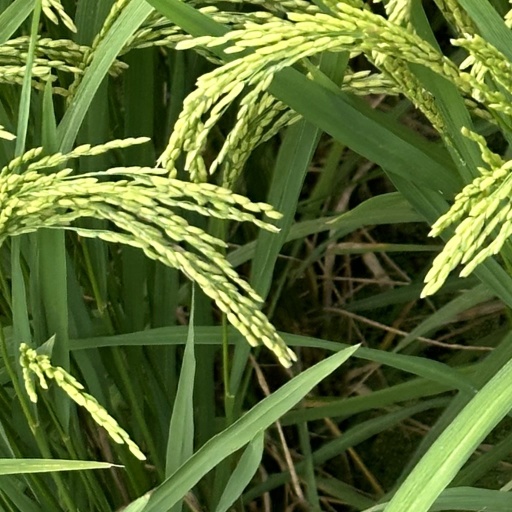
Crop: rice